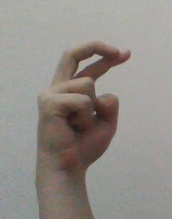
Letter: zay